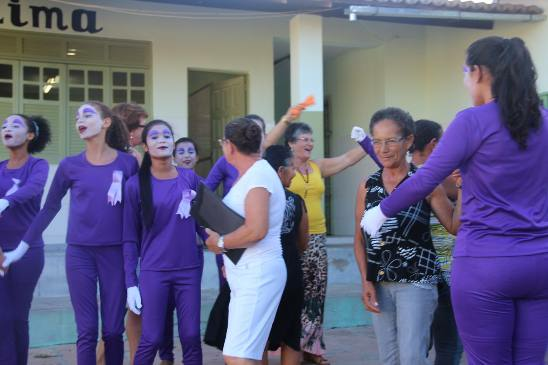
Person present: Yes